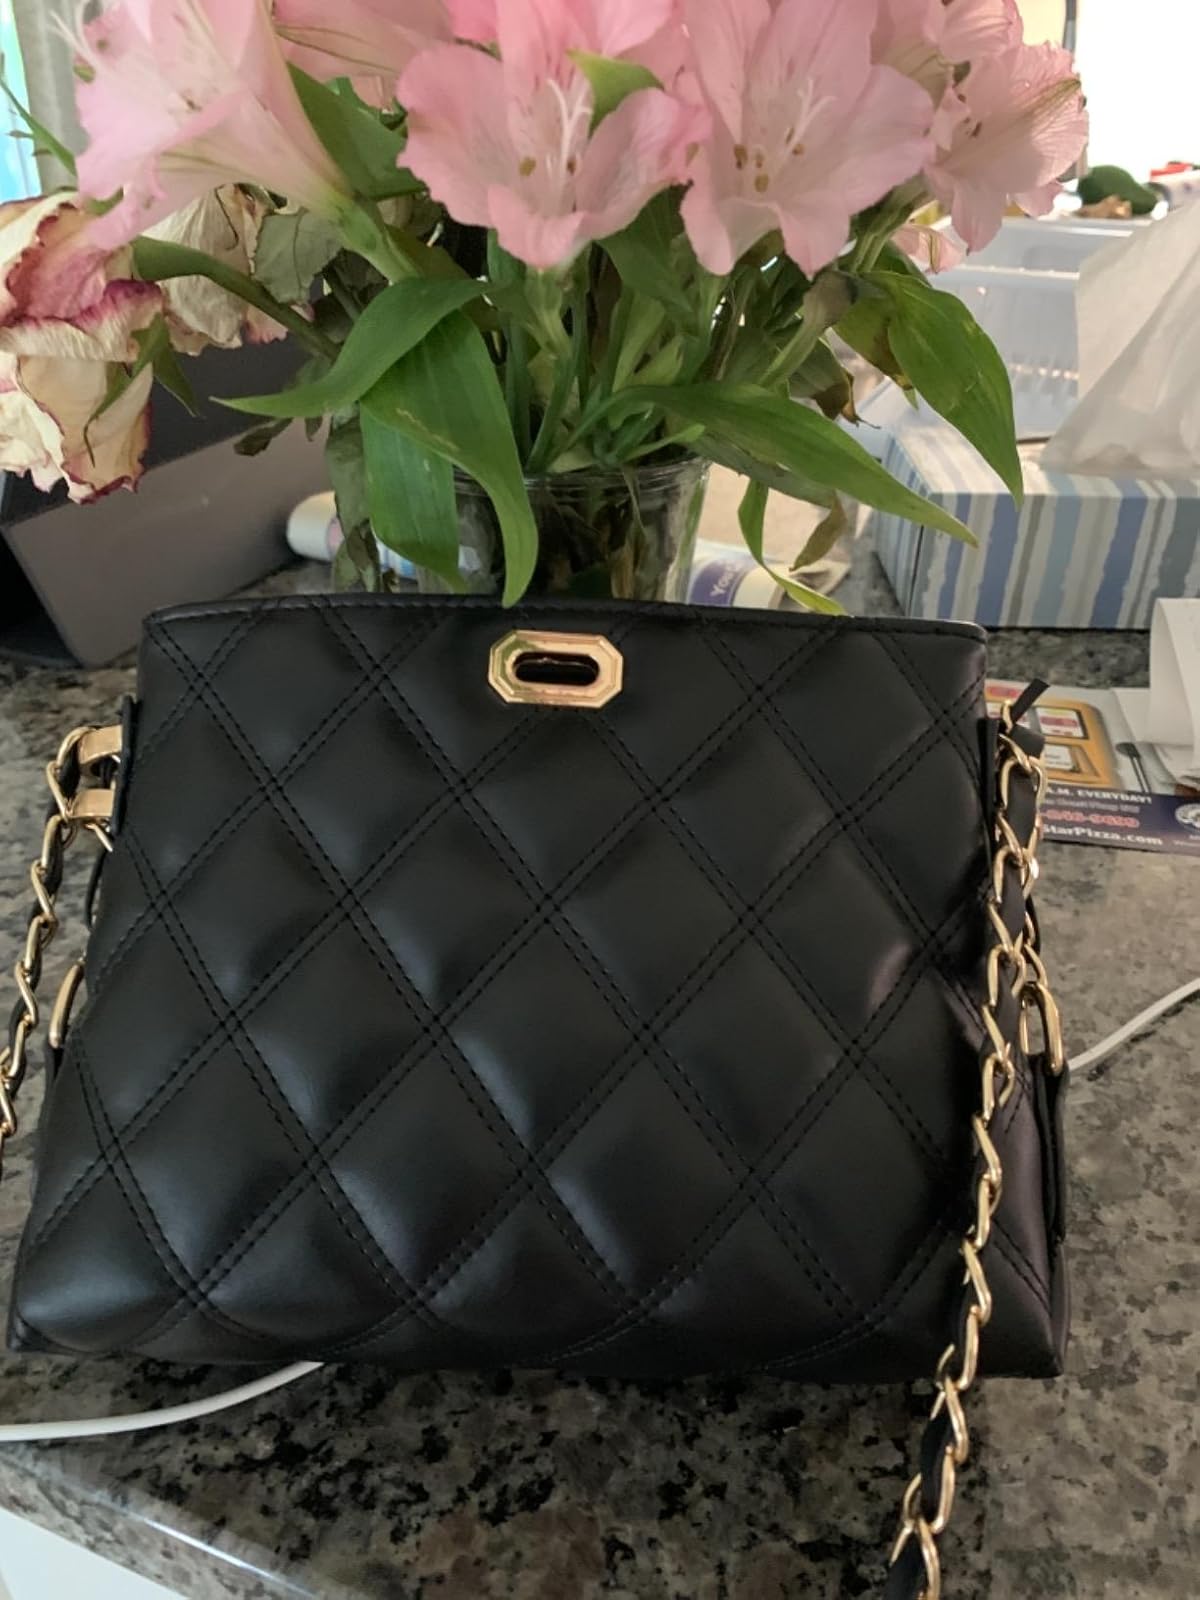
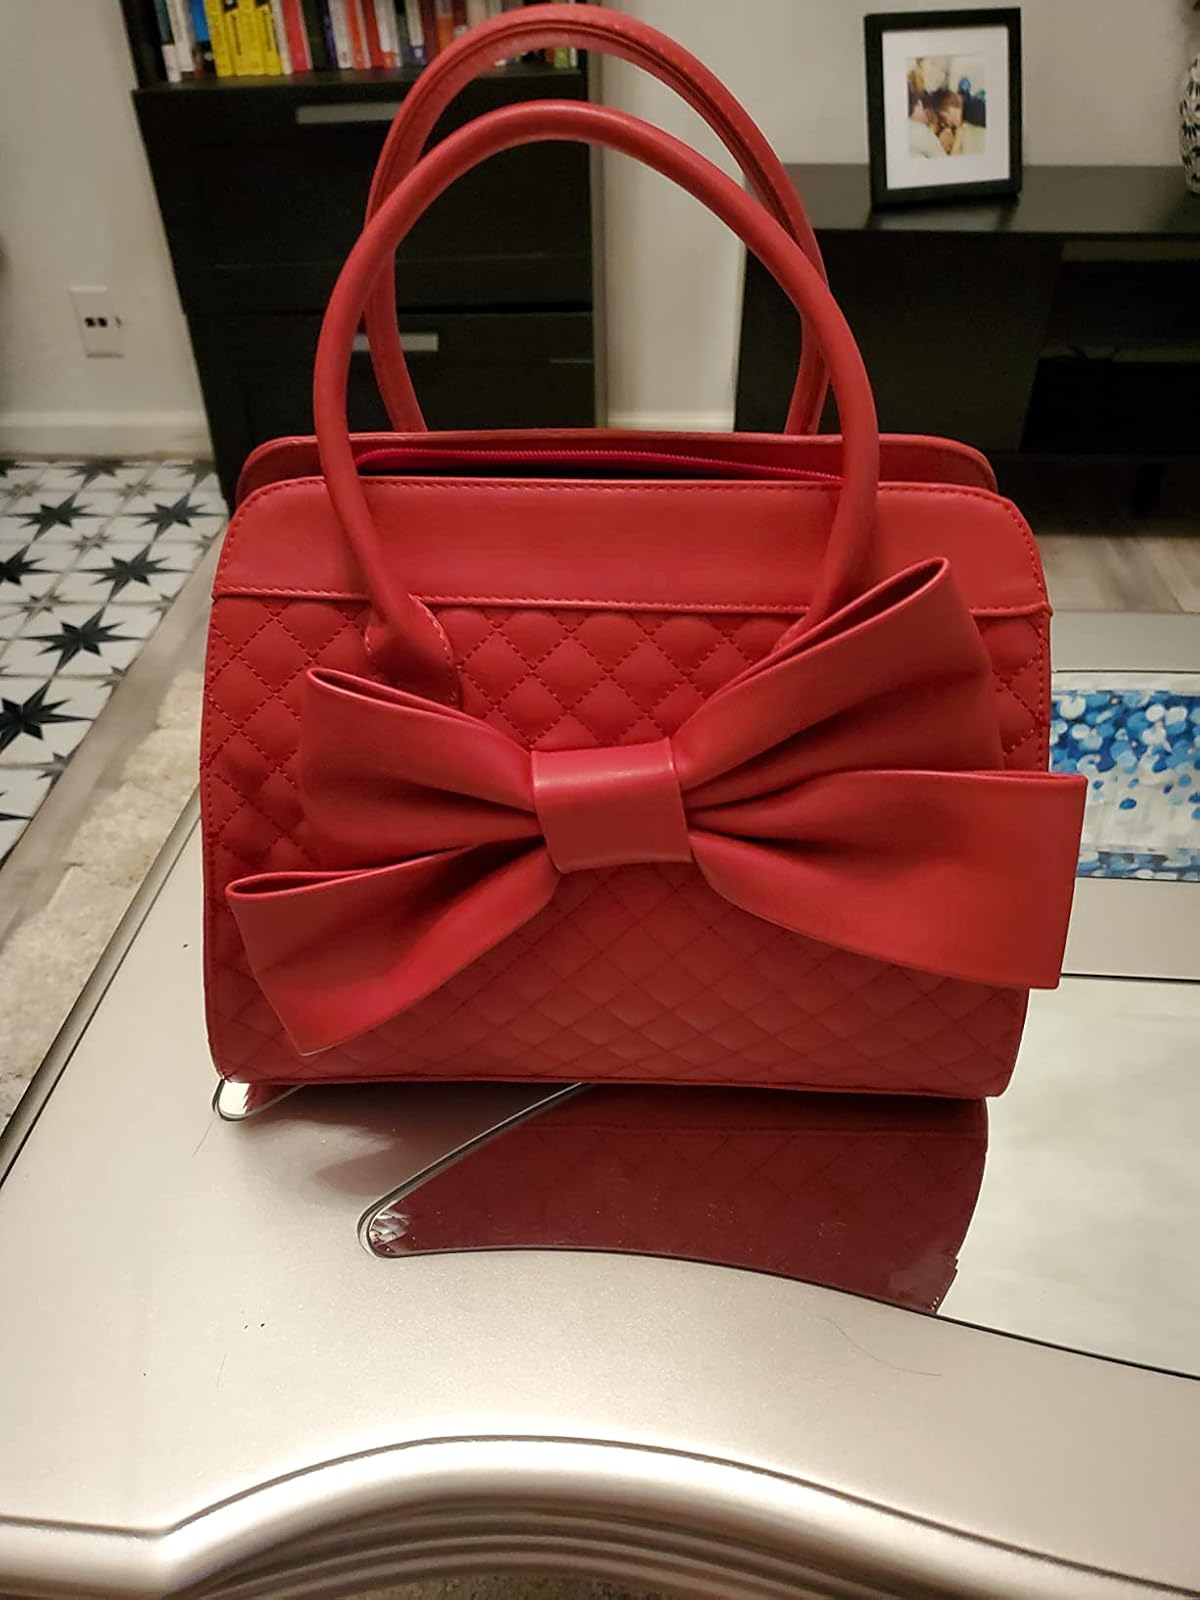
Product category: accessories_handbag
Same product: no